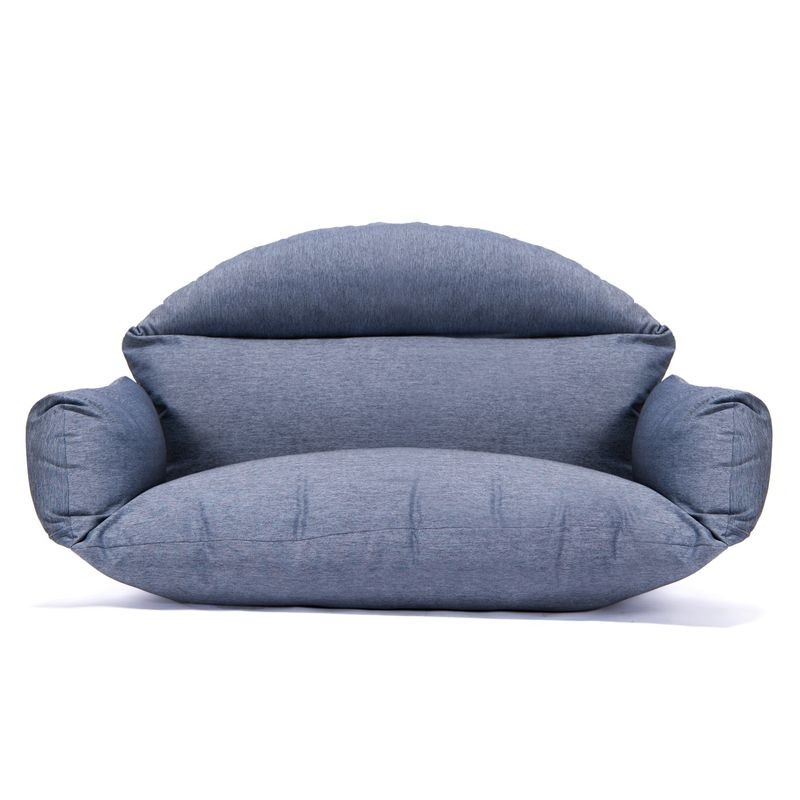
LeisureMod Hanging 2 Person Egg Swing Cushion Charcoal
Experience the perfect blend of comfort and style with this swing chair cushion. Featuring ample padding on the seat, backrest, and armrests, it offers a cozy, cocoon-like shape for truly snug seating. Crafted with high-quality cotton filling, this 2-person cushion provides spacious seating with large dimensions to fit your swing chair perfectly. The quick-drying, breathable Oxford fabric makes this cushion an ideal durable outdoor cushion for patios, gardens, and indoor spaces alike. Engineered with weather-resistant materials and reinforced stitching, it’s built to withstand rain, sun, and everyday use, keeping its look and shape intact. A removable, machine-washable cover with a zippered closure makes cleaning effortless. Arriving fully assembled and ready to use, this cushion brings a stylish, modern touch to any swing chair. Add this inviting piece to your setup and transform your seating area into a plush haven! The swing chair cushion features a cozy appearance with ample padding across the seat, backrest, and armrests. A soft, rounded shape gives it a cocoon-like design, creating a snug and enclosed feel. The cushion’s contours blend seamlessly to form a unified structure that elevates any swing chair. This cushion is crafted from premium Oxford fabric for long-lasting durability in outdoor settings. The fabric’s quick-drying and breathable qualities help maintain a comfortable feel on warm days, making it an adaptable addition for patios, gardens, or indoor spaces. This cushion comfortably seats two people with ample dimensions of 27 inches high, 47 inches wide, and 20 inches deep, providing plenty of room for shared use. A spacious design makes it well-suited for relaxing with a companion, enhancing the comfort of any swing chair setup. The cushion is filled with high-quality cotton, giving it a soft and supportive feel. The cotton filling adapts easily, holding its shape and staying comfortable. This filling adds a gentle, cozy touch, enhancing the cushion's overall plushness and inviting look. This cushion is made with weather-resistant materials and strong stitching for outdoor durability. Reinforced seams keep its shape and appearance intact in all weather. Built to last, it stands up to rain, sun, and regular outdoor use. The removable cover allows for easy cleaning, secured with a durable zipper for quick access. Simply unzip and remove for machine washing, making it convenient to keep the cushion fresh and clean. This cushion arrives fully assembled and ready to use, designed to instantly enhance your swing chair. The plush feel and modern look bring a comfortable, stylish touch to any outdoor or indoor seating area. Overall, 27" H x 47" W x 20" D •Seat 10" H x 42" W x 20" D •Back 27"H x 42" W x 8" D •Arm 47" W.
Brand: LeisureMod
Category: Home & Garden > Lawn & Garden > Outdoor Living > Porch Swing Accessories > Porch Swing Cushions